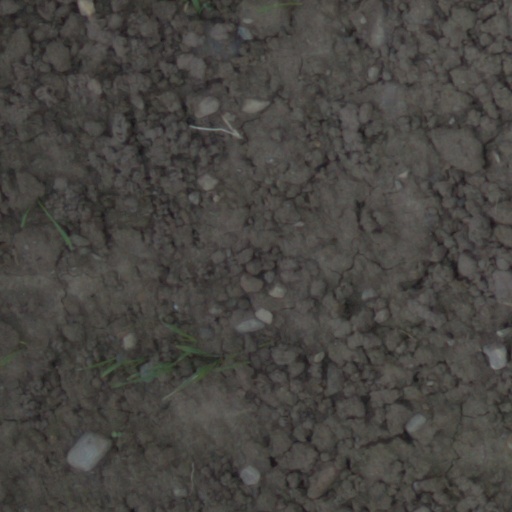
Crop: wheat